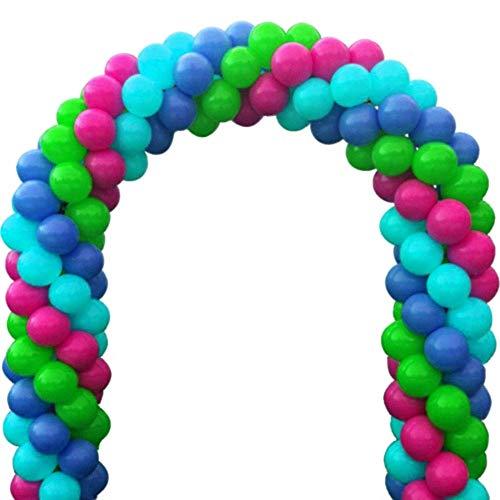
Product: Ladybug 51711 Strip Balloon Decorating Accessory, 50', Clear
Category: Toys & Games | Party Supplies
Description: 50' balloon Deco strip - Clear.
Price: $6.99
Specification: ProductDimensions:600x0x1inches|ItemWeight:2.4ounces|ShippingWeight:2.4ounces(Viewshippingratesandpolicies)|Department:party-supplies|Manufacturer:Ladybug|ASIN:B01M6CXT0W|Itemmodelnumber:51711|DatefirstlistedonAmazon:March7,2011